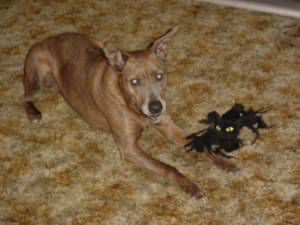
Animal: dog
Breed: american pit bull terrier